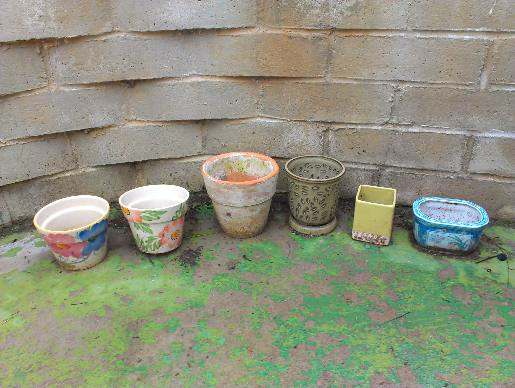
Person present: No